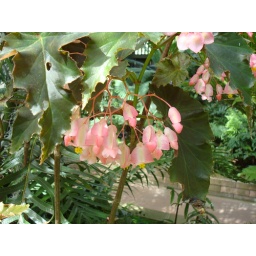
I visited the Botanical Building in Balboa Park. The building is large and FULL of plants of all kinds.